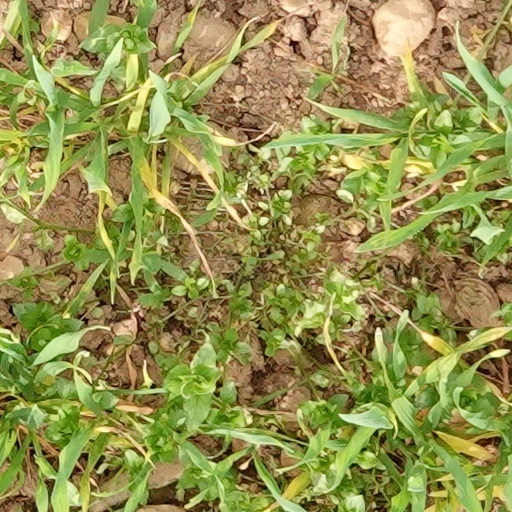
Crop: wheat